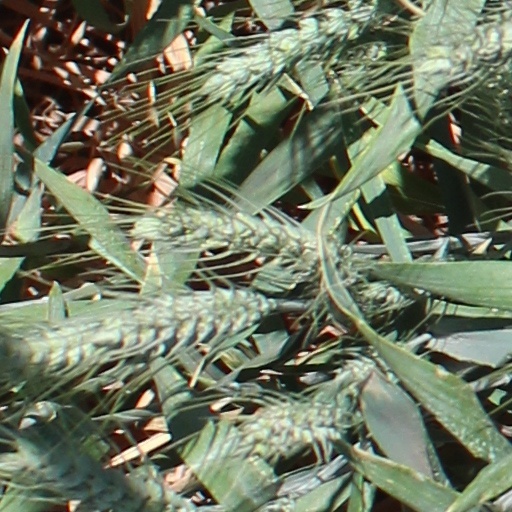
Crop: wheat